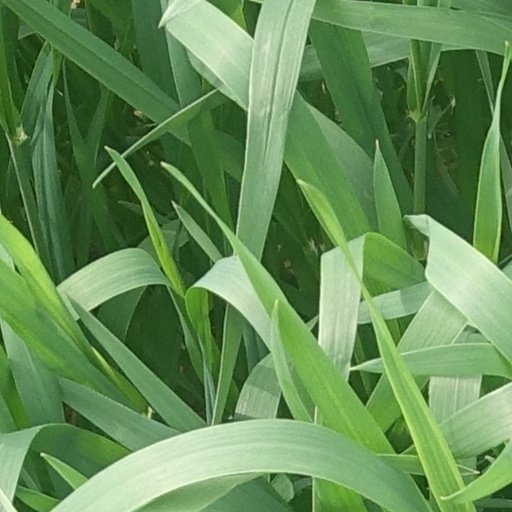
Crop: wheat